Air Tahoma Flight 185

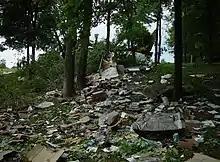
Crash site

Air Tahoma Flight 185 was a scheduled cargo flight from Memphis to Cincinnati/Northern Kentucky International Airport conducted by Air Tahoma as part of a contract to freight parcels for courier firm DHL Aviation. On August 13, 2004, the flight crashed during approach to landing just short of the runway. The Convair 580, which is a twin engine turboprop, was destroyed upon impact. The first officer was killed and the captain received minor injuries.